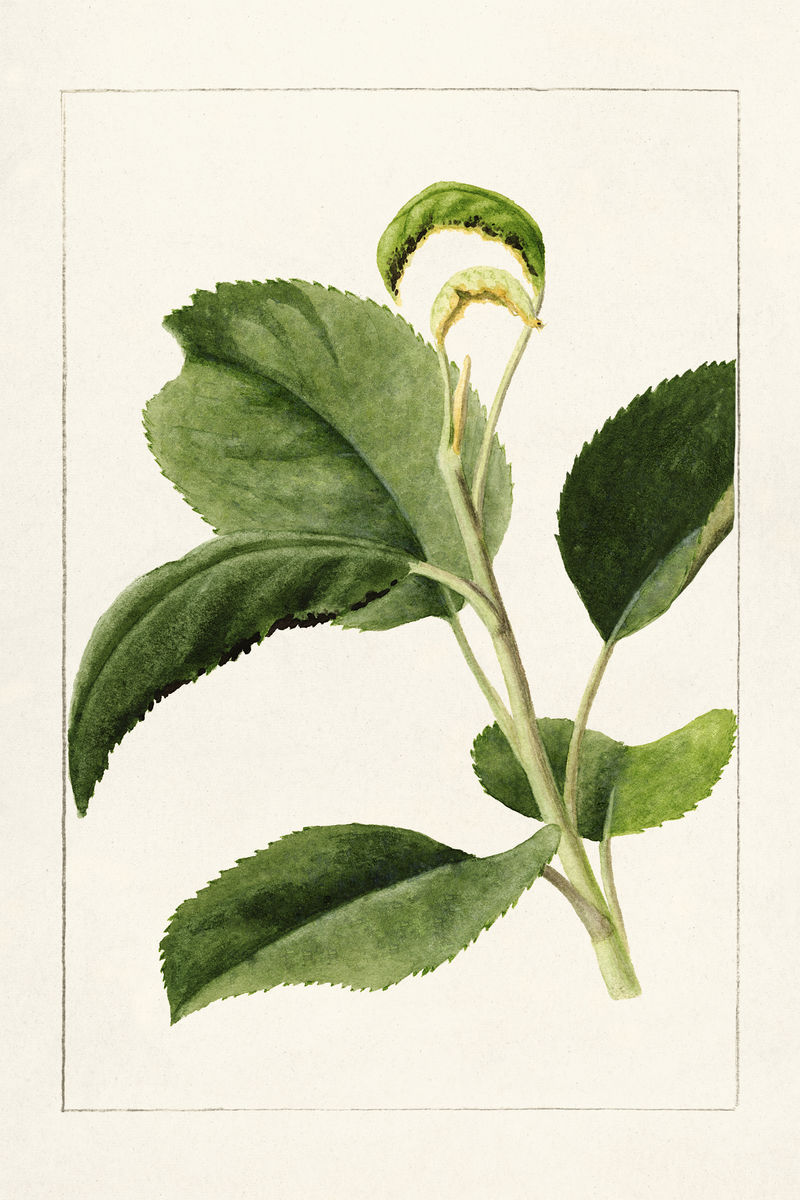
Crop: apple
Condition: healthy